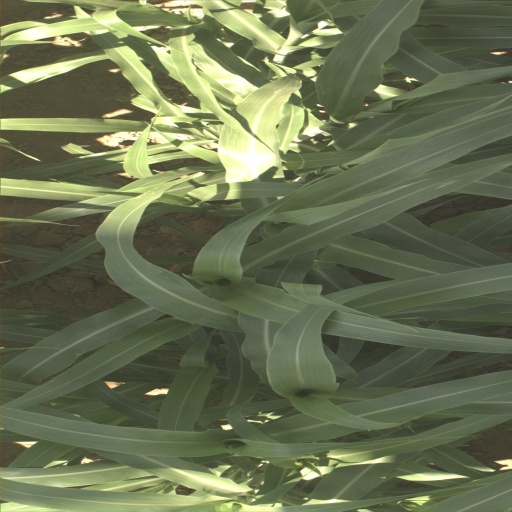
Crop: sorghum